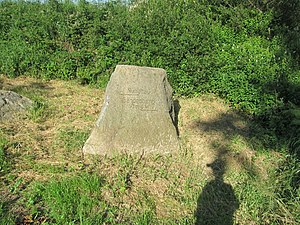
Sundsbjerg
Sten ved Nyhøj og Sundsbjerg
Sundsbjerg eller Sandesberg er er en 53,5 meter høj bakke beliggende en kilometer øst for Østerfjolde og vest for Trene-floden i det sydvestlige Sønderjylland syd for grænsen. Sundsbjerget er det højeste punkt i Nordfrislands Kreds. Bakken er sammen med f.eks. Nyhøj en del af et større bakkedrag på den midtslesvigske gest.